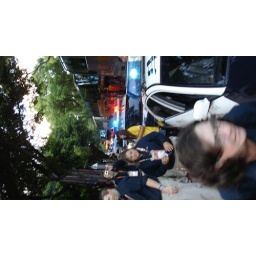
Police cars with sirens on around the buses